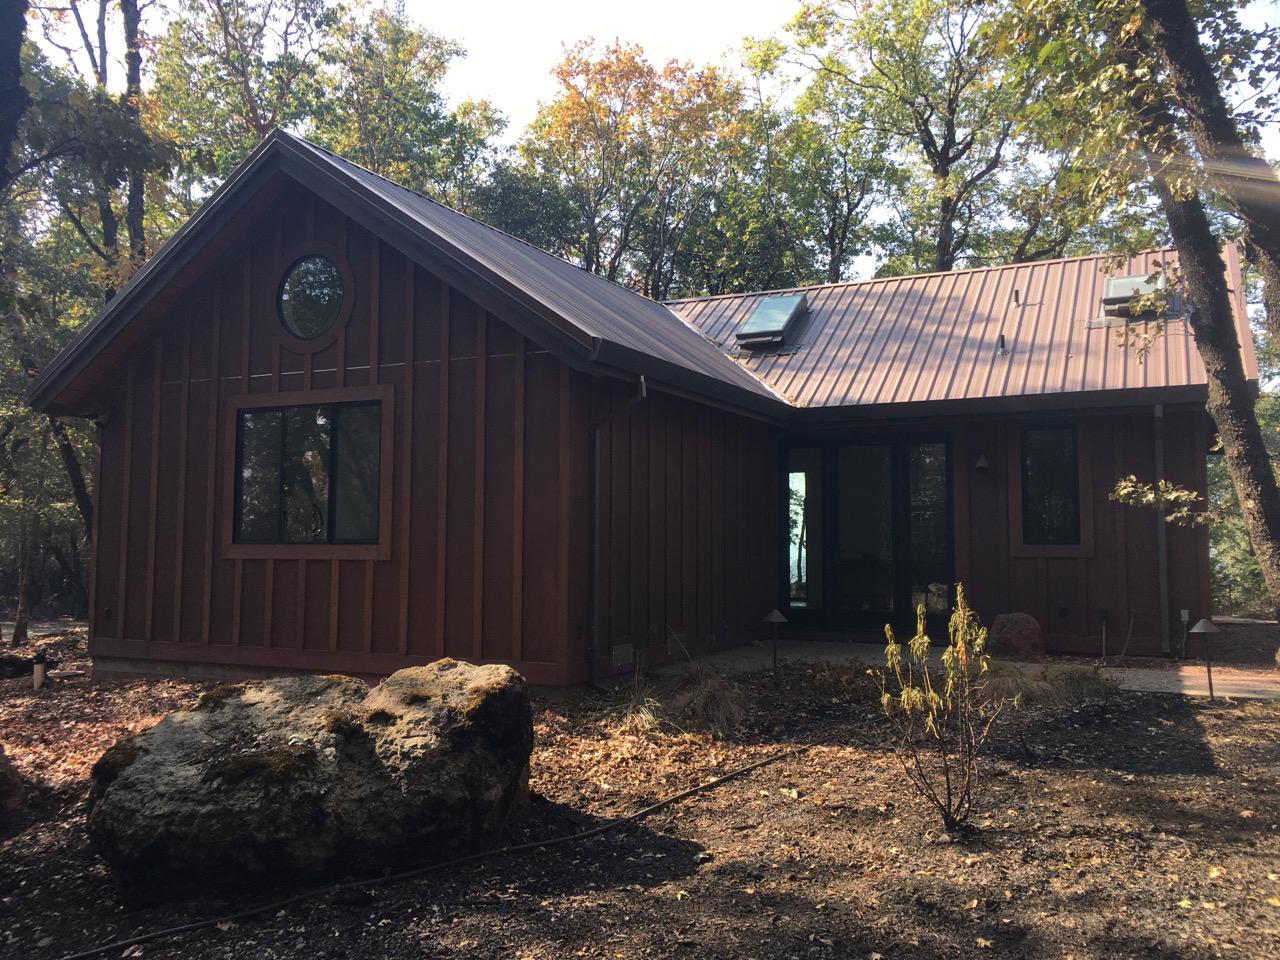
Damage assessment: no_damage